Cadillac Cien

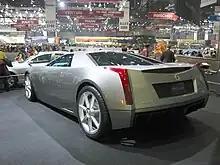

The Cadillac Cien has a longitudinally mounted 60-degree, 7.5-liter V12 that produced and of torque. The experimental engine featured direct injection and displacement on demand, which allowed the engine to run on only eight or fewer cylinders under light load. The Cien was designed at General Motors' Advanced Design Studio in England and built as a fully working road-going vehicle with the help of the UK-based engineering and motorsport company Prodrive. The Cien's monocoque chassis and body were made of aerogel composite and equipped with active aero. Its design was inspired by the F-22 Raptor.